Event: Nepal Earthquake
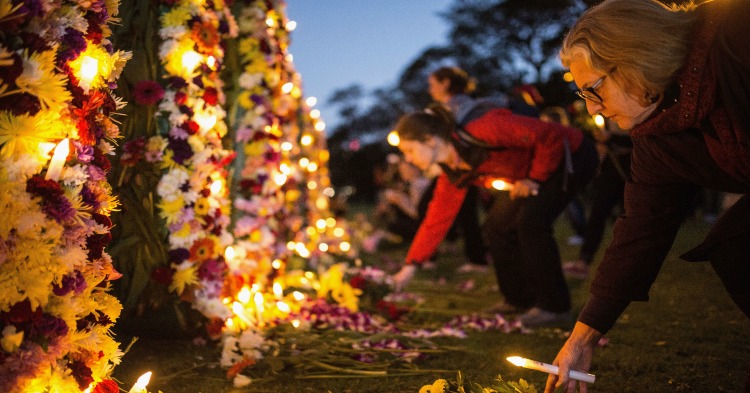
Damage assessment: no_damage